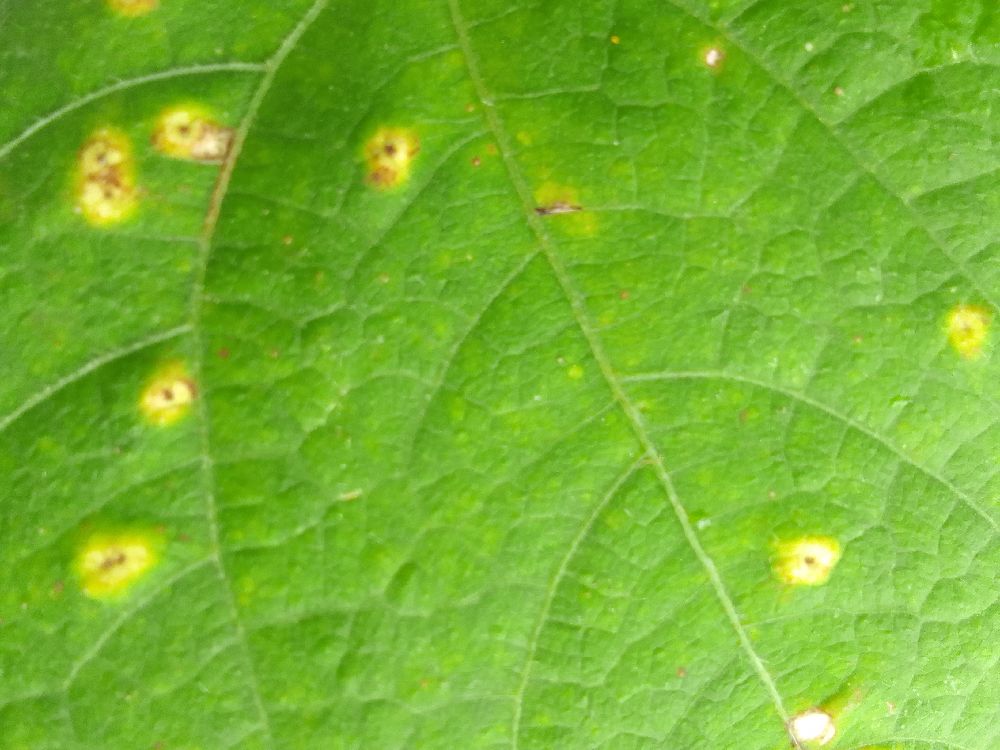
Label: rust